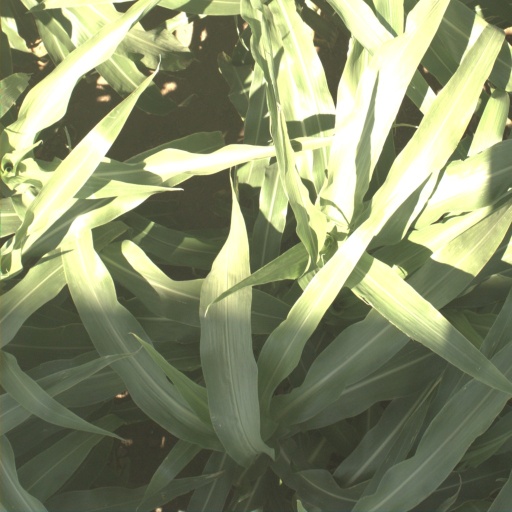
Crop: sorghum